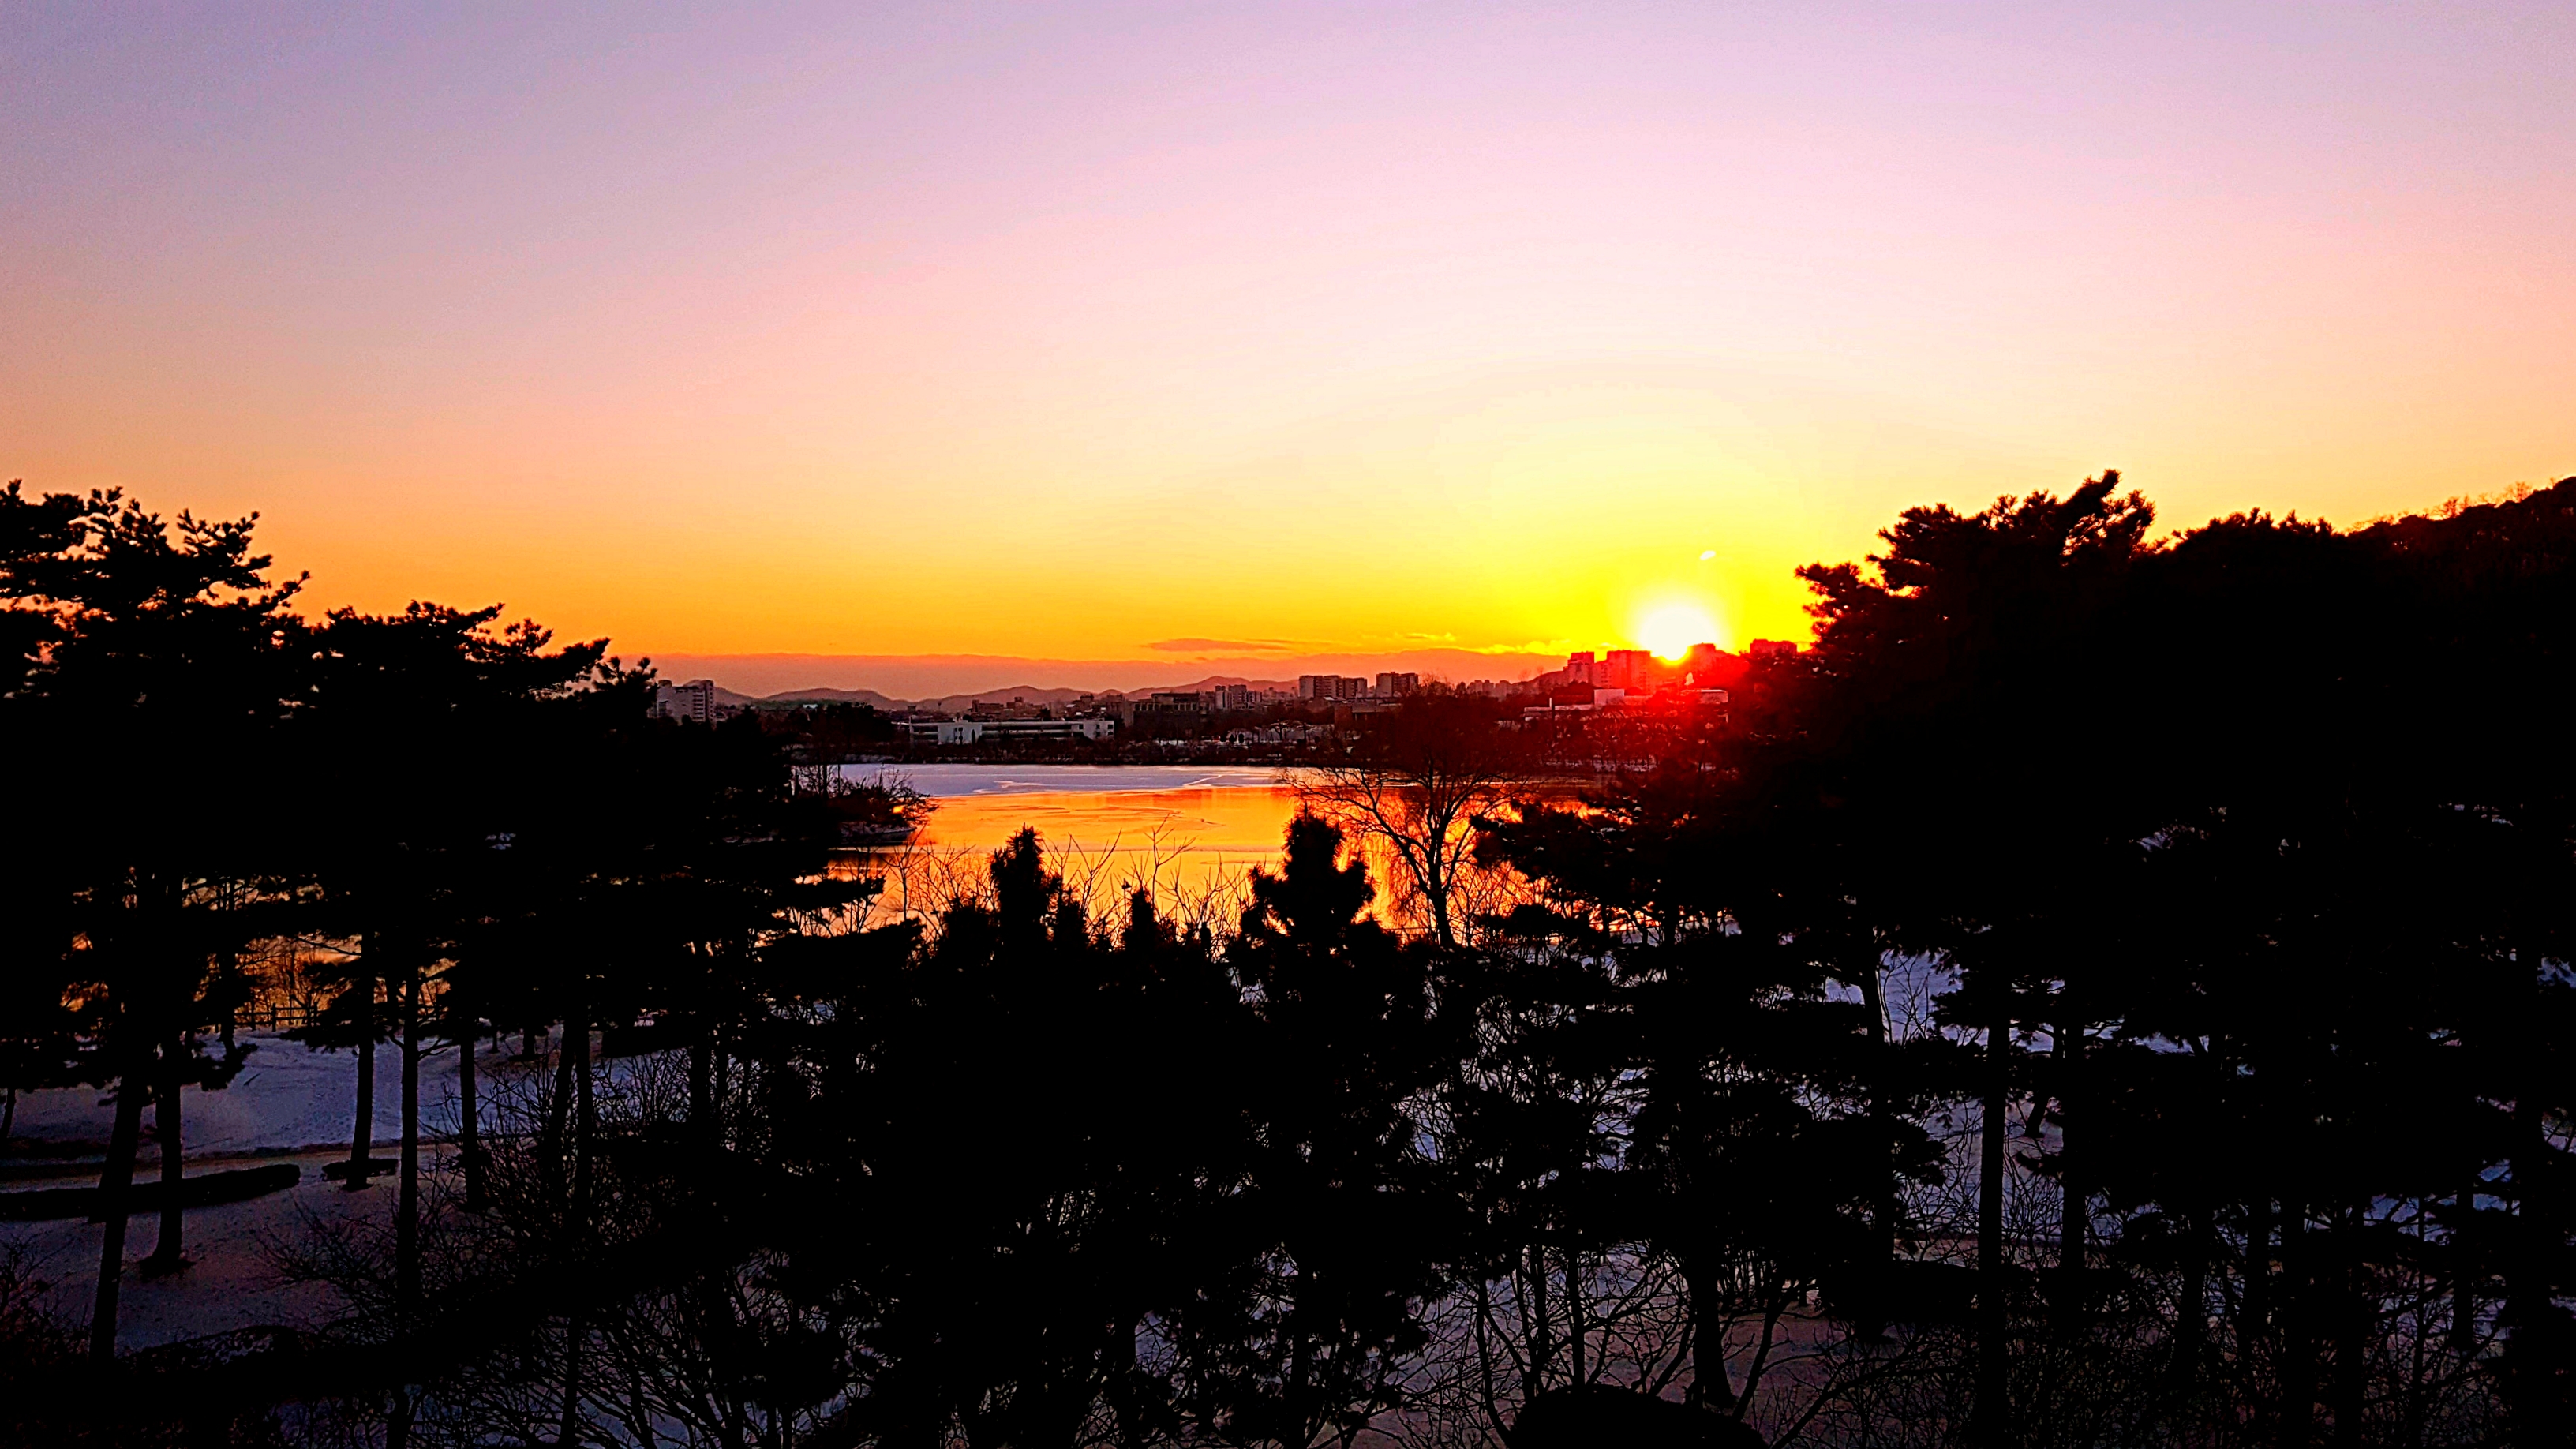
lake, suwon, korea, winter, nature, natural landscape, landscape, dusk, sunrise, tree, sunset, horizon, evening, amber, sunlight, atmospheric phenomenon, afterglow, orange, bank, red sky at morning, morning, reflection, reservoir, calm, wetland, dawn, heat, floodplain, astronomical object, lacustrine plain, temperate broadleaf and mixed forest, loch, backlighting, lake district, riparian zone, riparian forest